Daniel Giansiracusa

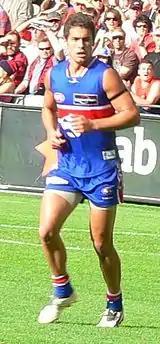
Giansiracusa playing with the Bulldogs in 2007

Giansiracusa was selected by the Bulldogs in the 1999 AFL Draft with pick 32. He made his senior debut in round 11, 2001 against Adelaide at Football Park, and joined a special group of players when he goaled with his first kick.